Karl-Erik Taukar

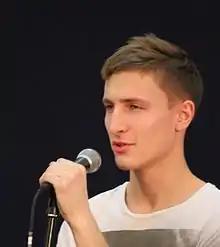
Karl-Erik Taukar in 2012

Karl-Erik Taukar (born 1 March 1989) is an Estonian singer, bass guitarist and television host.